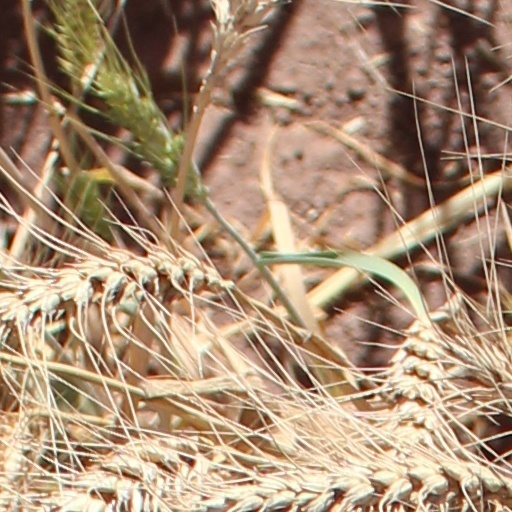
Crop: wheat